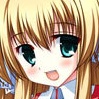
Portrait style: Anime Portrait